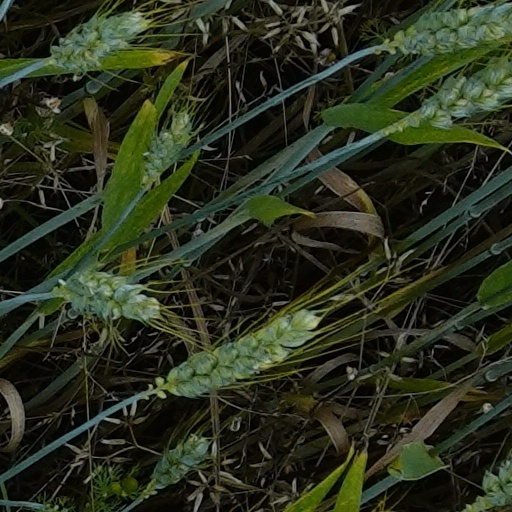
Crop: wheat